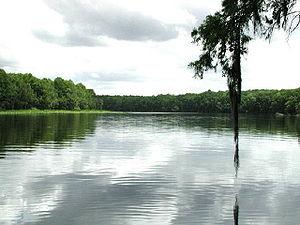
Le fleuve Suwannee est un fleuve du sud-est des États-Unis long de 426 kilomètres qui se jette dans le golfe du Mexique.